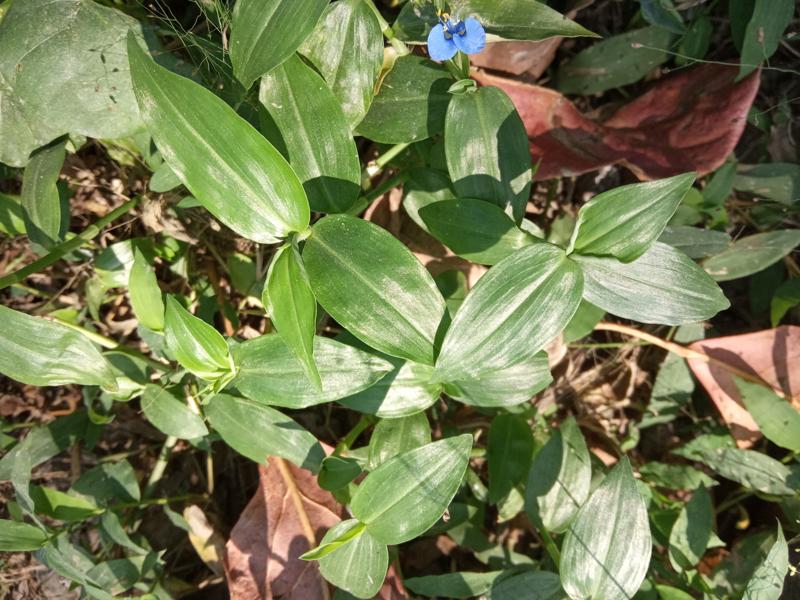
Weed species: Commelina benghalensis